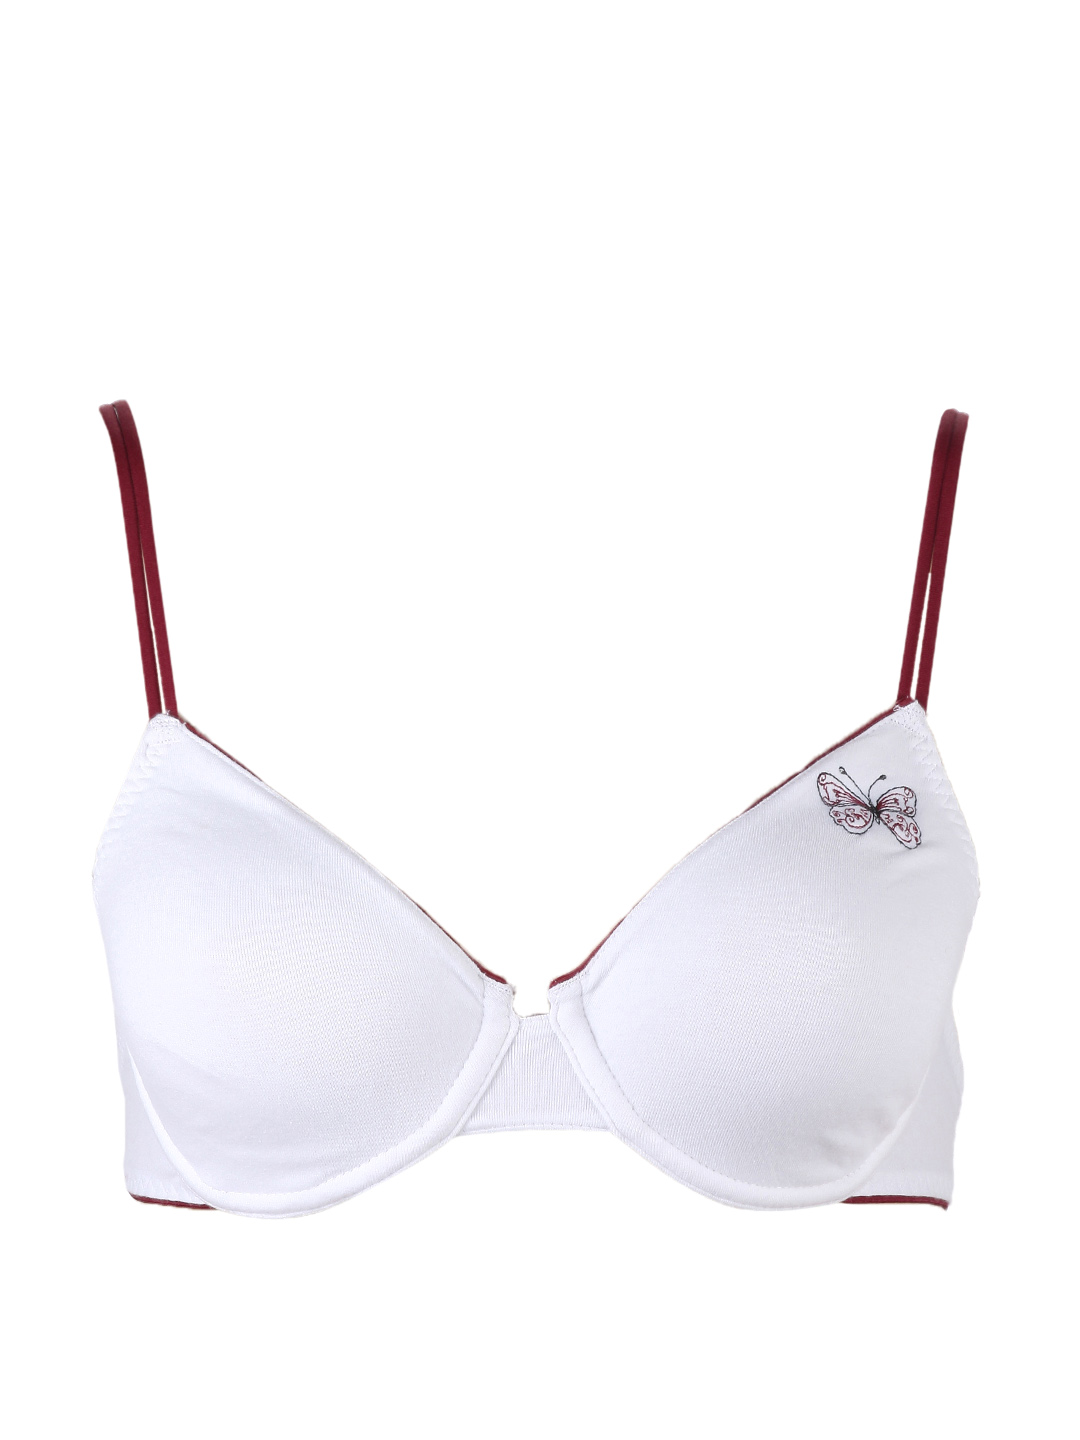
Enamor Women Smooth White Bra
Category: Apparel / Innerwear / Bra
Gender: Women
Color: White
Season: Summer 2014
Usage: Casual